Trams in Freiburg im Breisgau

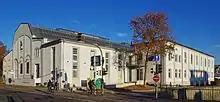
Electricity power plant on Eschholzstraße

In May 1899, the city council made the decision to build an electric transport system in Stühlinger. Reasons for it included the University of Freiburg's increasing requirement for light and power, and the planned refurbishment of the town's trams. An 1899 survey by the city council resulted in a power requirement for more than 20,000 incandescent lamps.